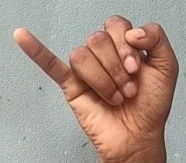
ASL sign: J